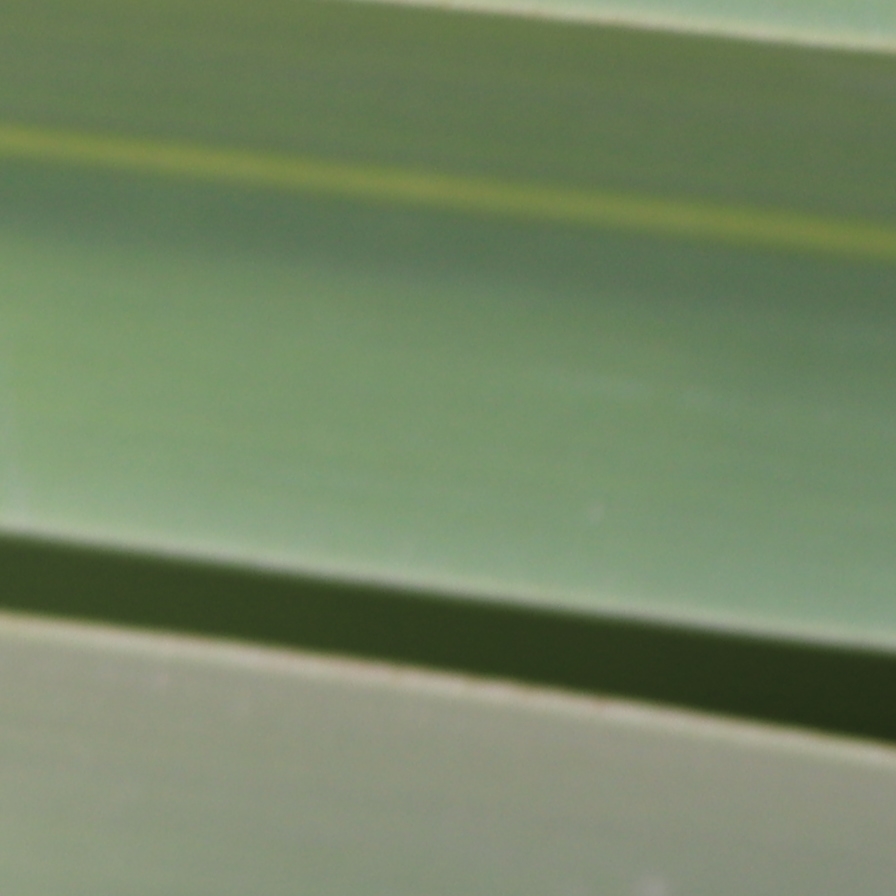
Label: Healthy